Arthur John Williams

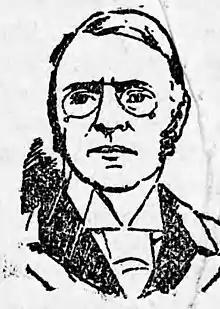
Williams in 1895

Arthur John Williams (14 April 1834 – 12 September 1911) was a Welsh lawyer, author and member of parliament for South Glamorganshire 1885–1895.